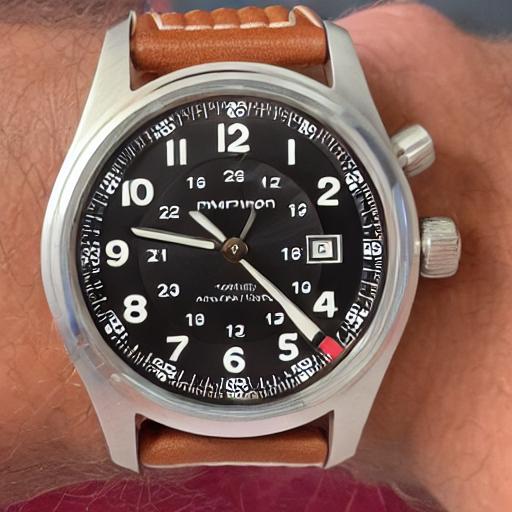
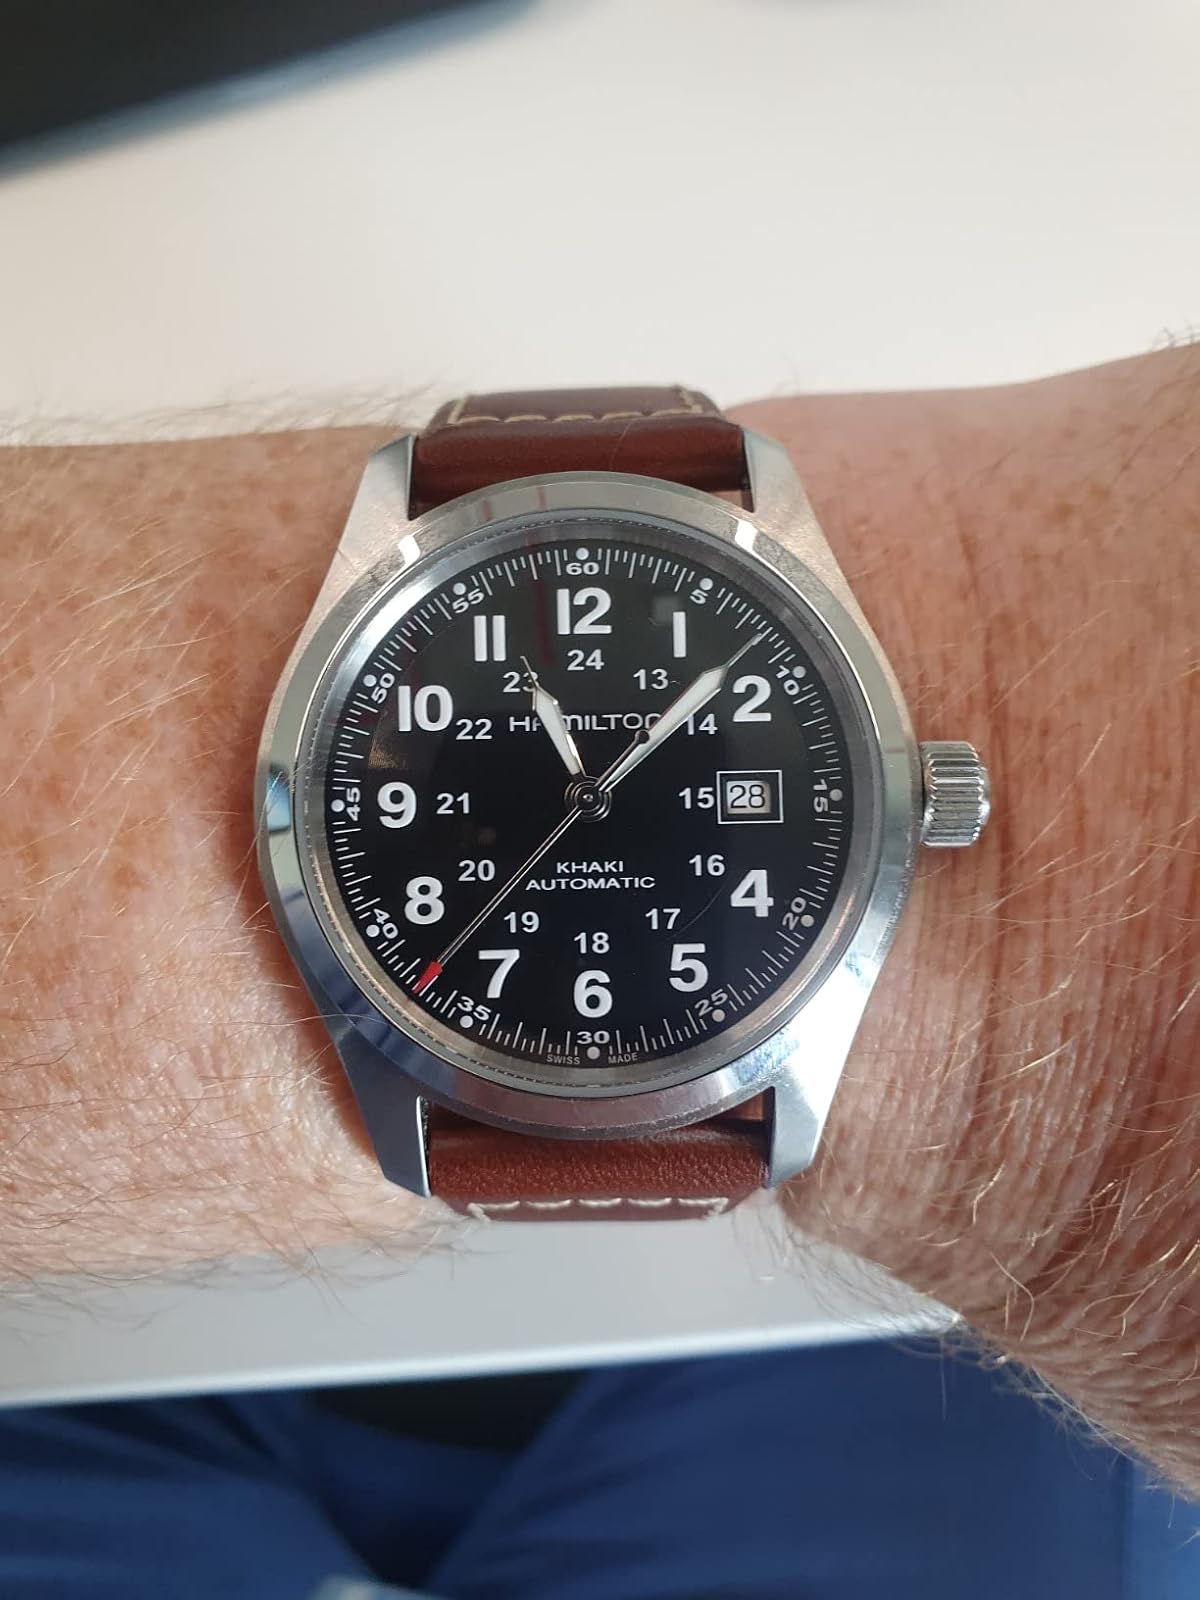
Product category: accessories_watch
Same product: no